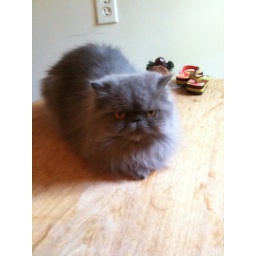
This cat in the apt while in Boston looks like a dust ball come to life. She is a purebread Persian.